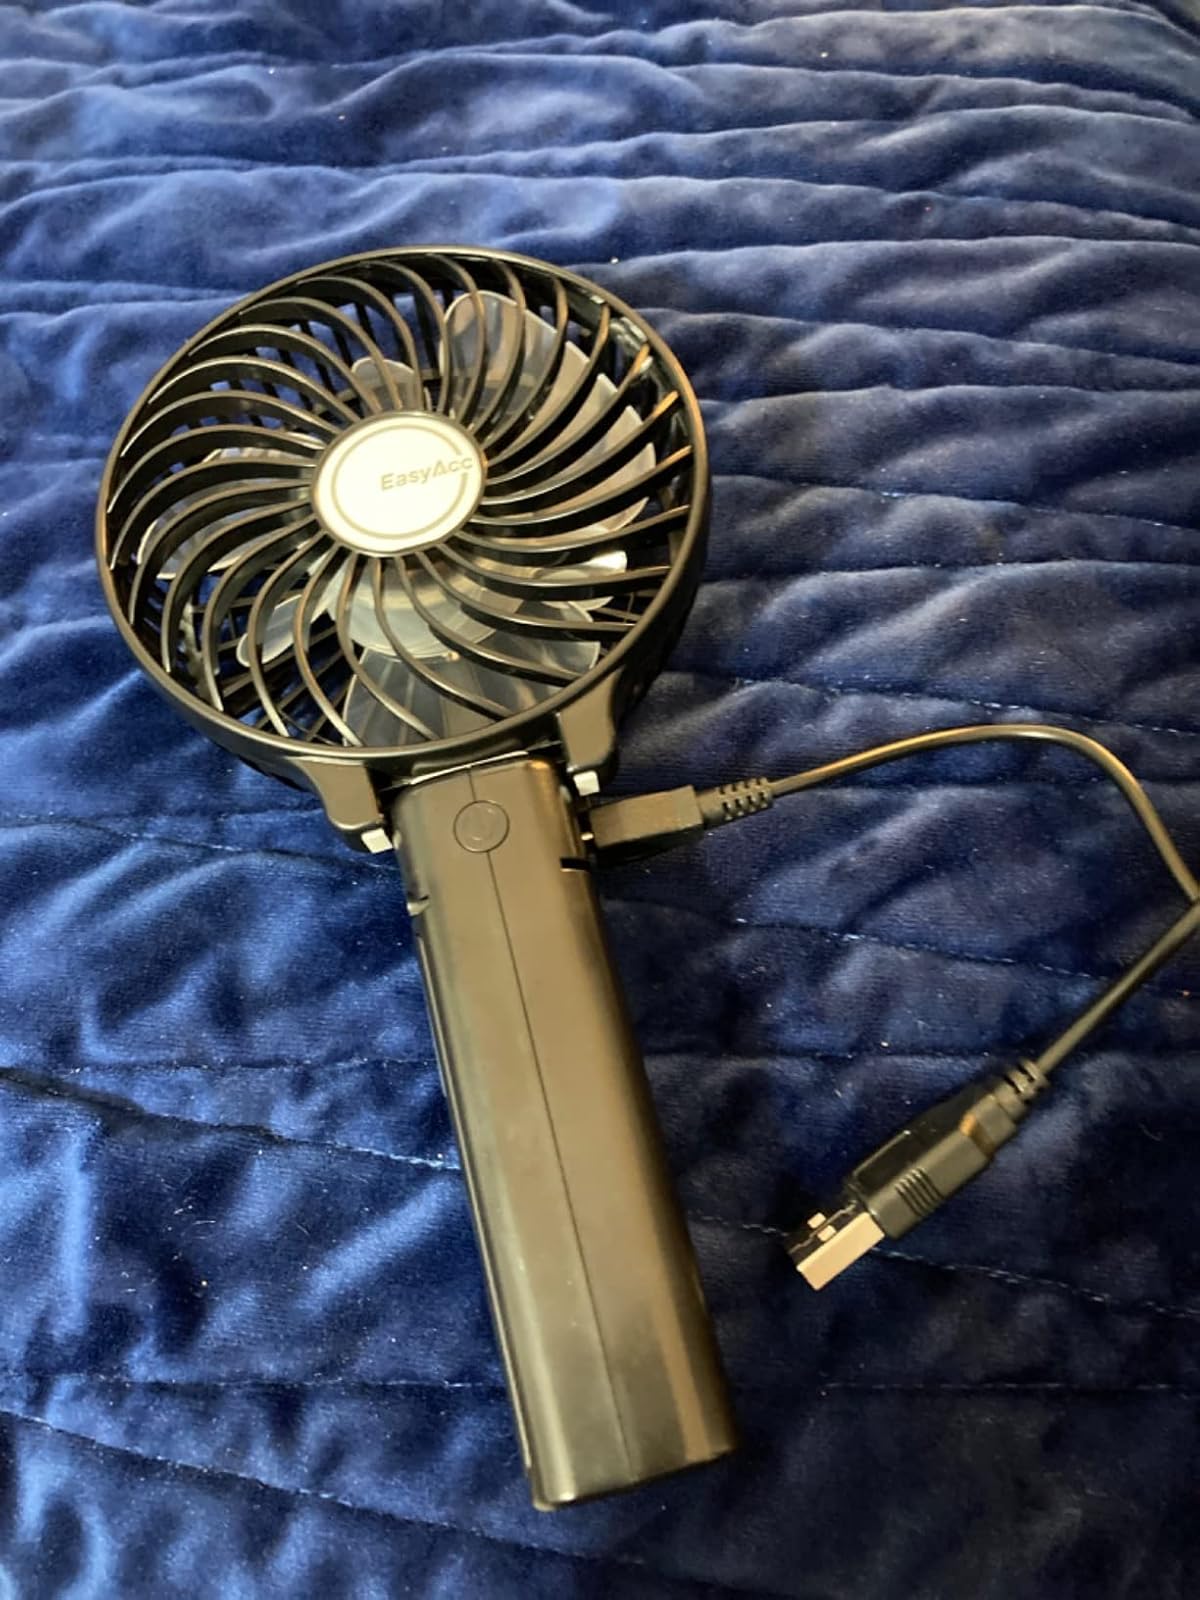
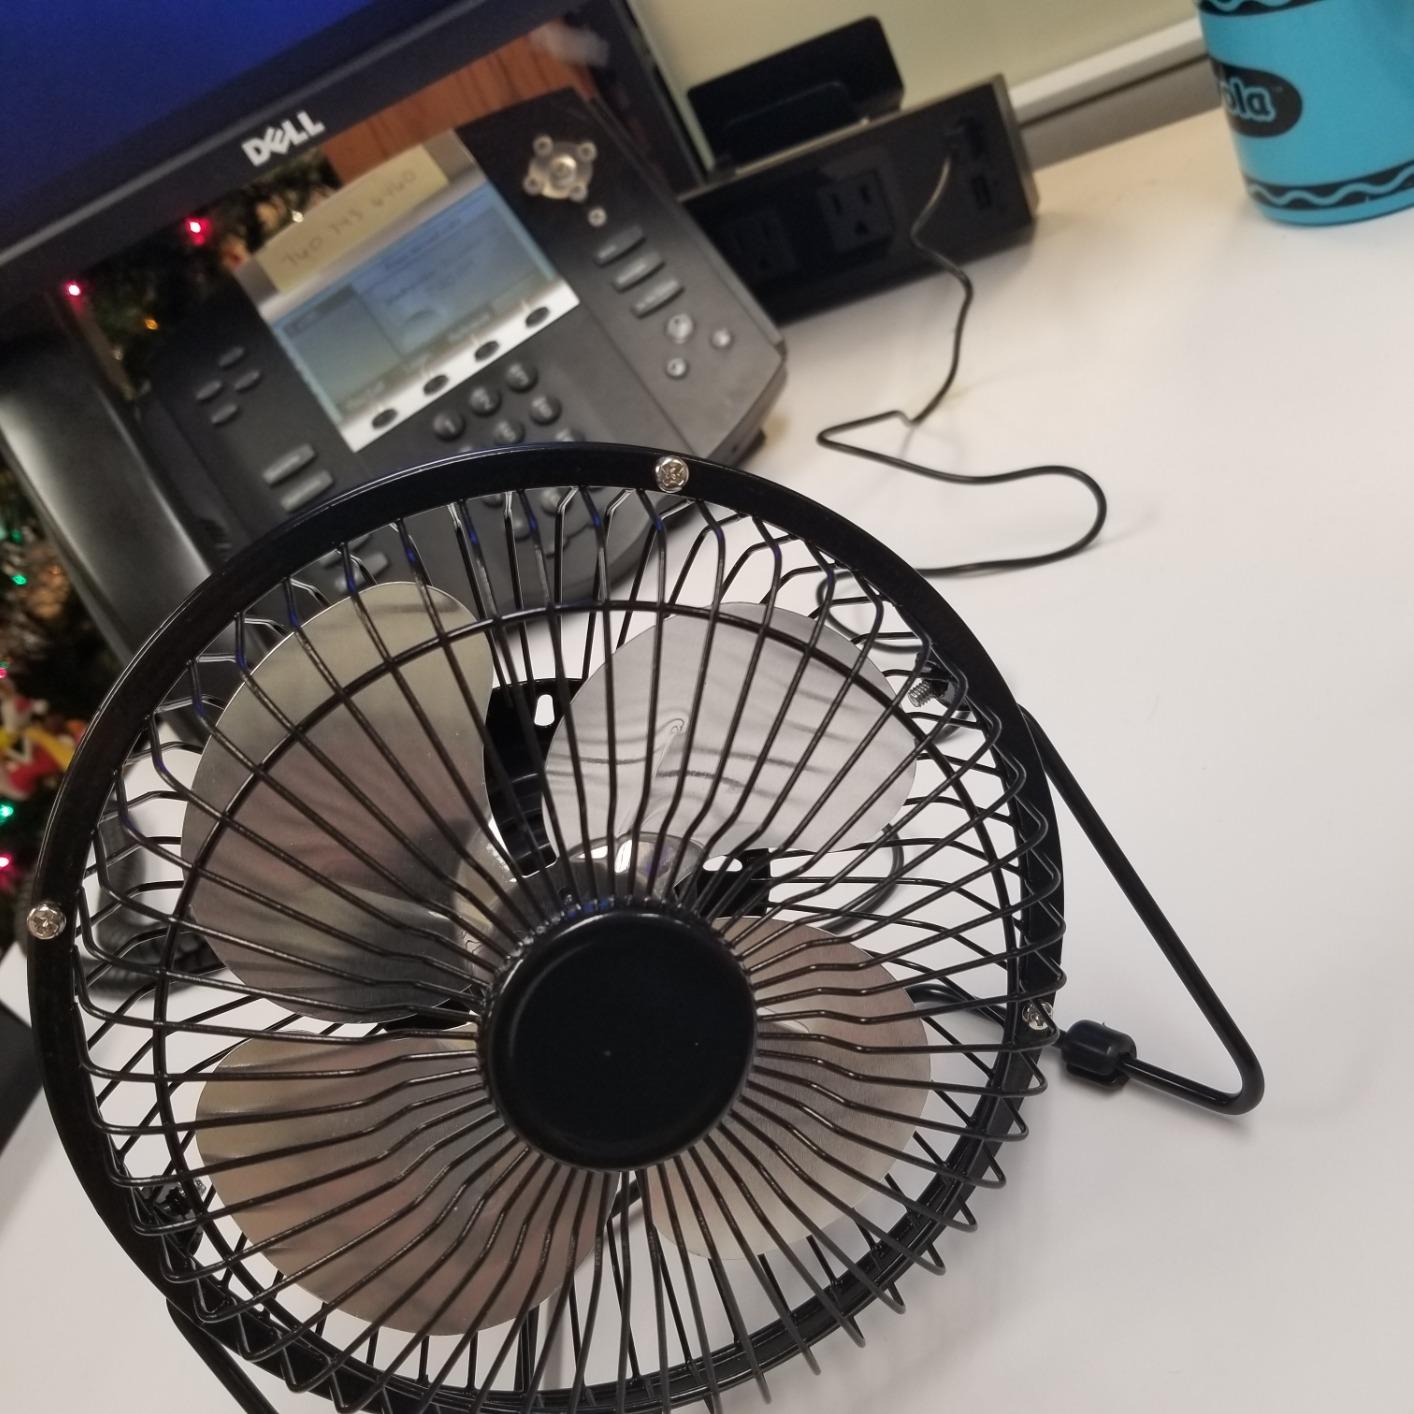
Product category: fan
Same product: no